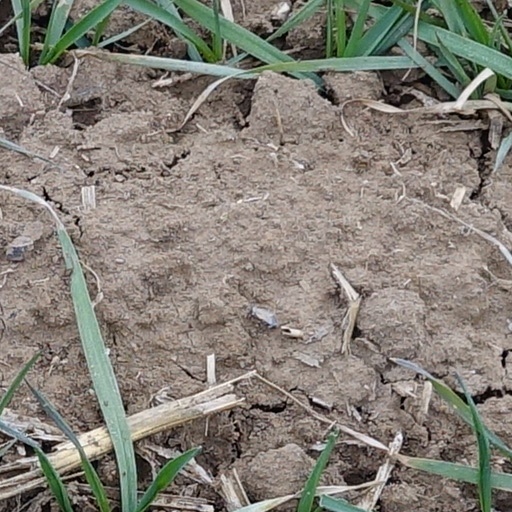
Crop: wheat